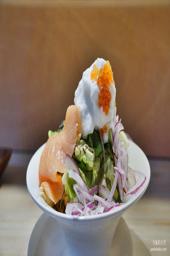
 ramen